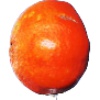
Label: Clementine 1